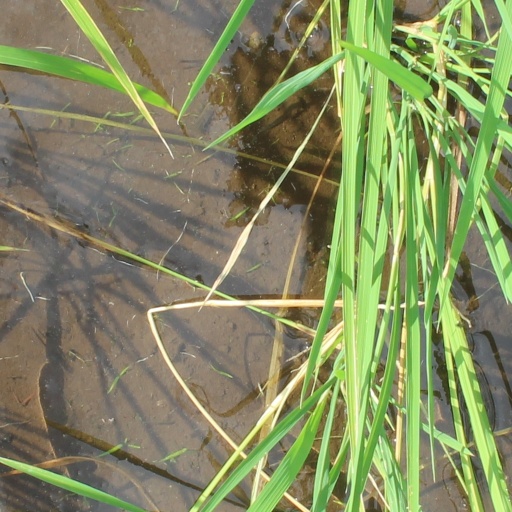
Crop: rice